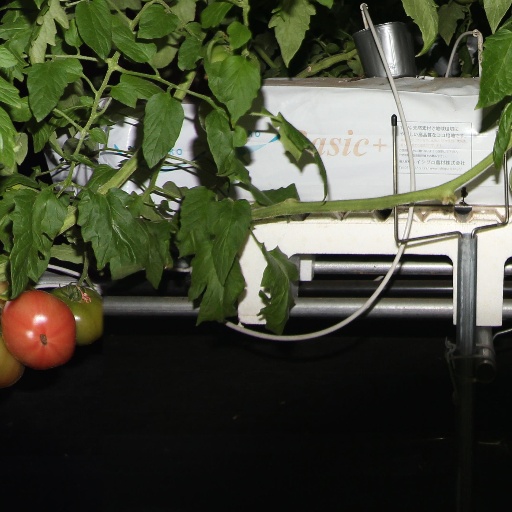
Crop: tomato